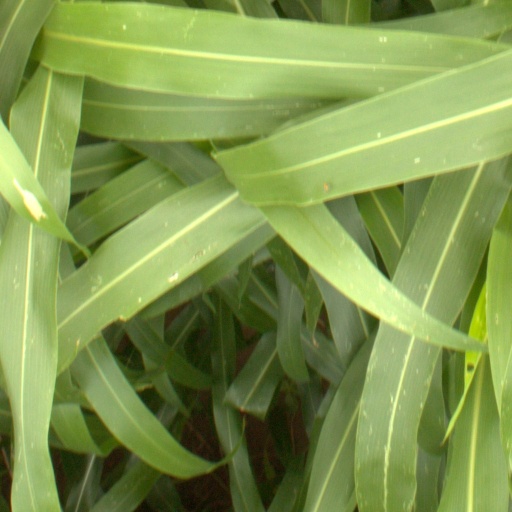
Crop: sorghum